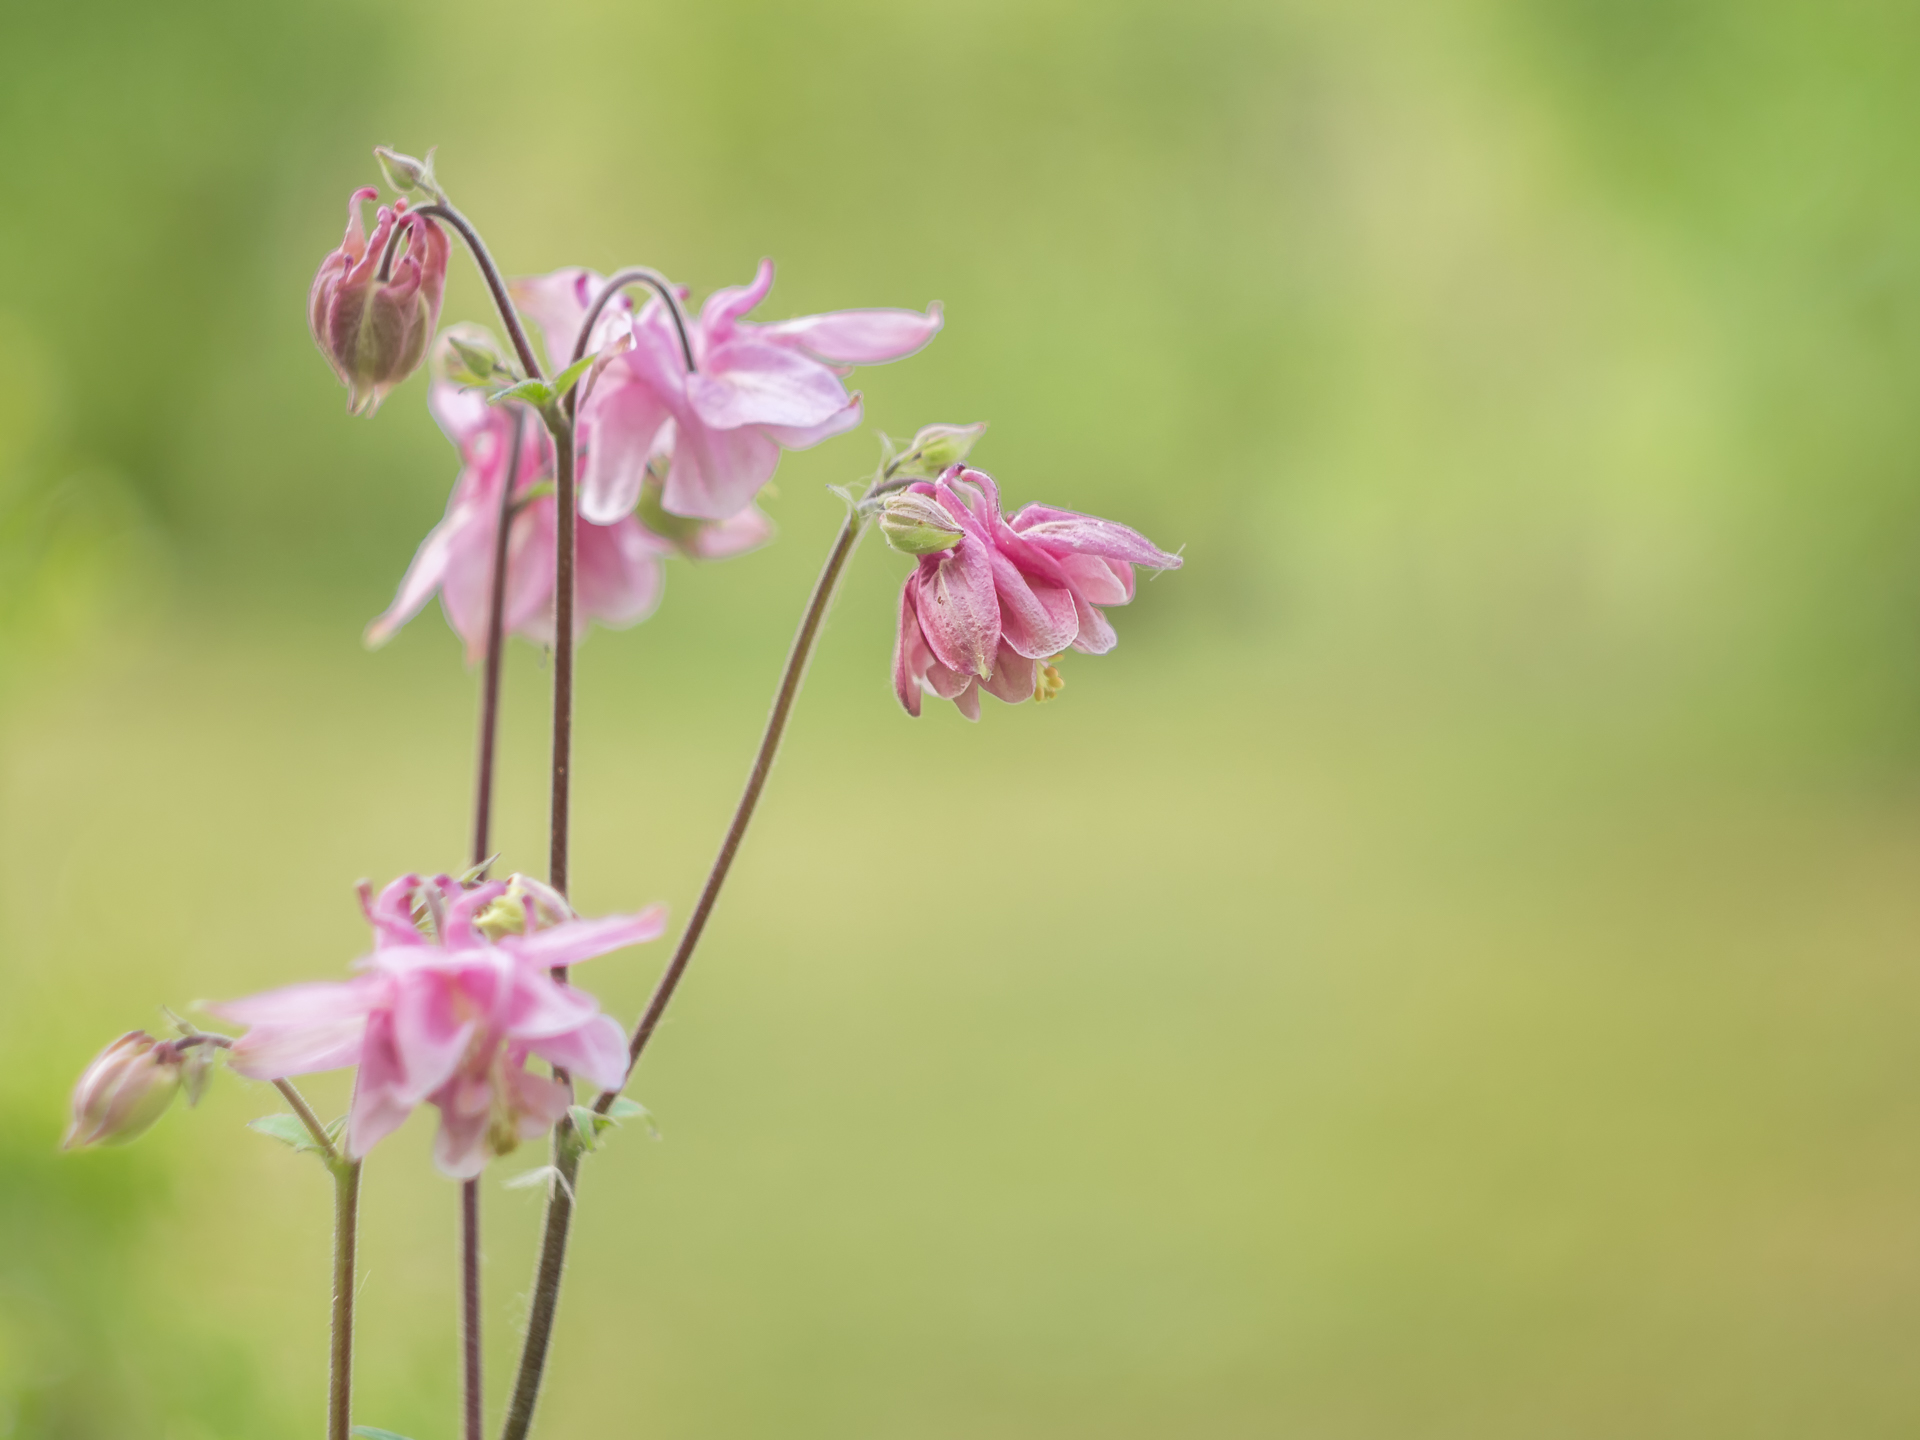
blossom, bokeh, plant, meadow, flower, petal, spring, herb, botany, pink, flora, wildflower, frhling, lumix, panasonic, columbine, dof, helios, aquilegia, gx8, panasoniclumixgx8, apeach, anjapietsch, mftm43lumixpanasonic, microfourthird, akelei, macro photography, flowering plant, plant stem, land plant, pink family